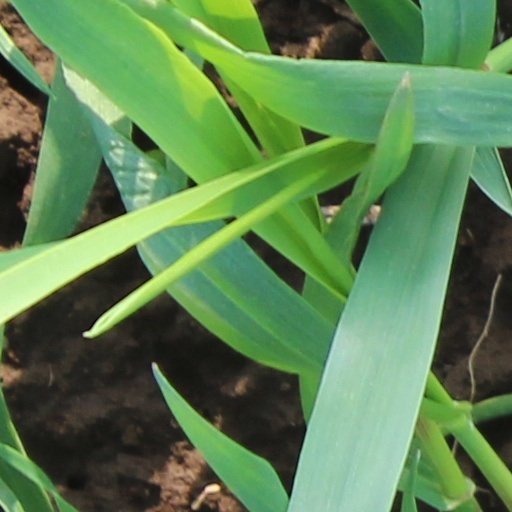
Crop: wheat